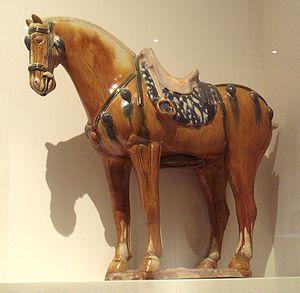
La céramique chinoise, principalement connue pour la porcelaine que les Chinois ont inventée, est riche d'une longue tradition d'innovations techniques et stylistiques.
Le terme sancai désigne un type de céramique chinoise dont les décorations comportent des glaçures polychrome de trois couleurs, ou davantage.